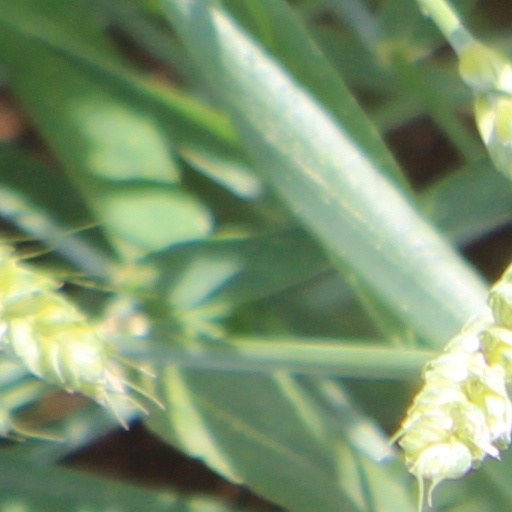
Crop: wheat